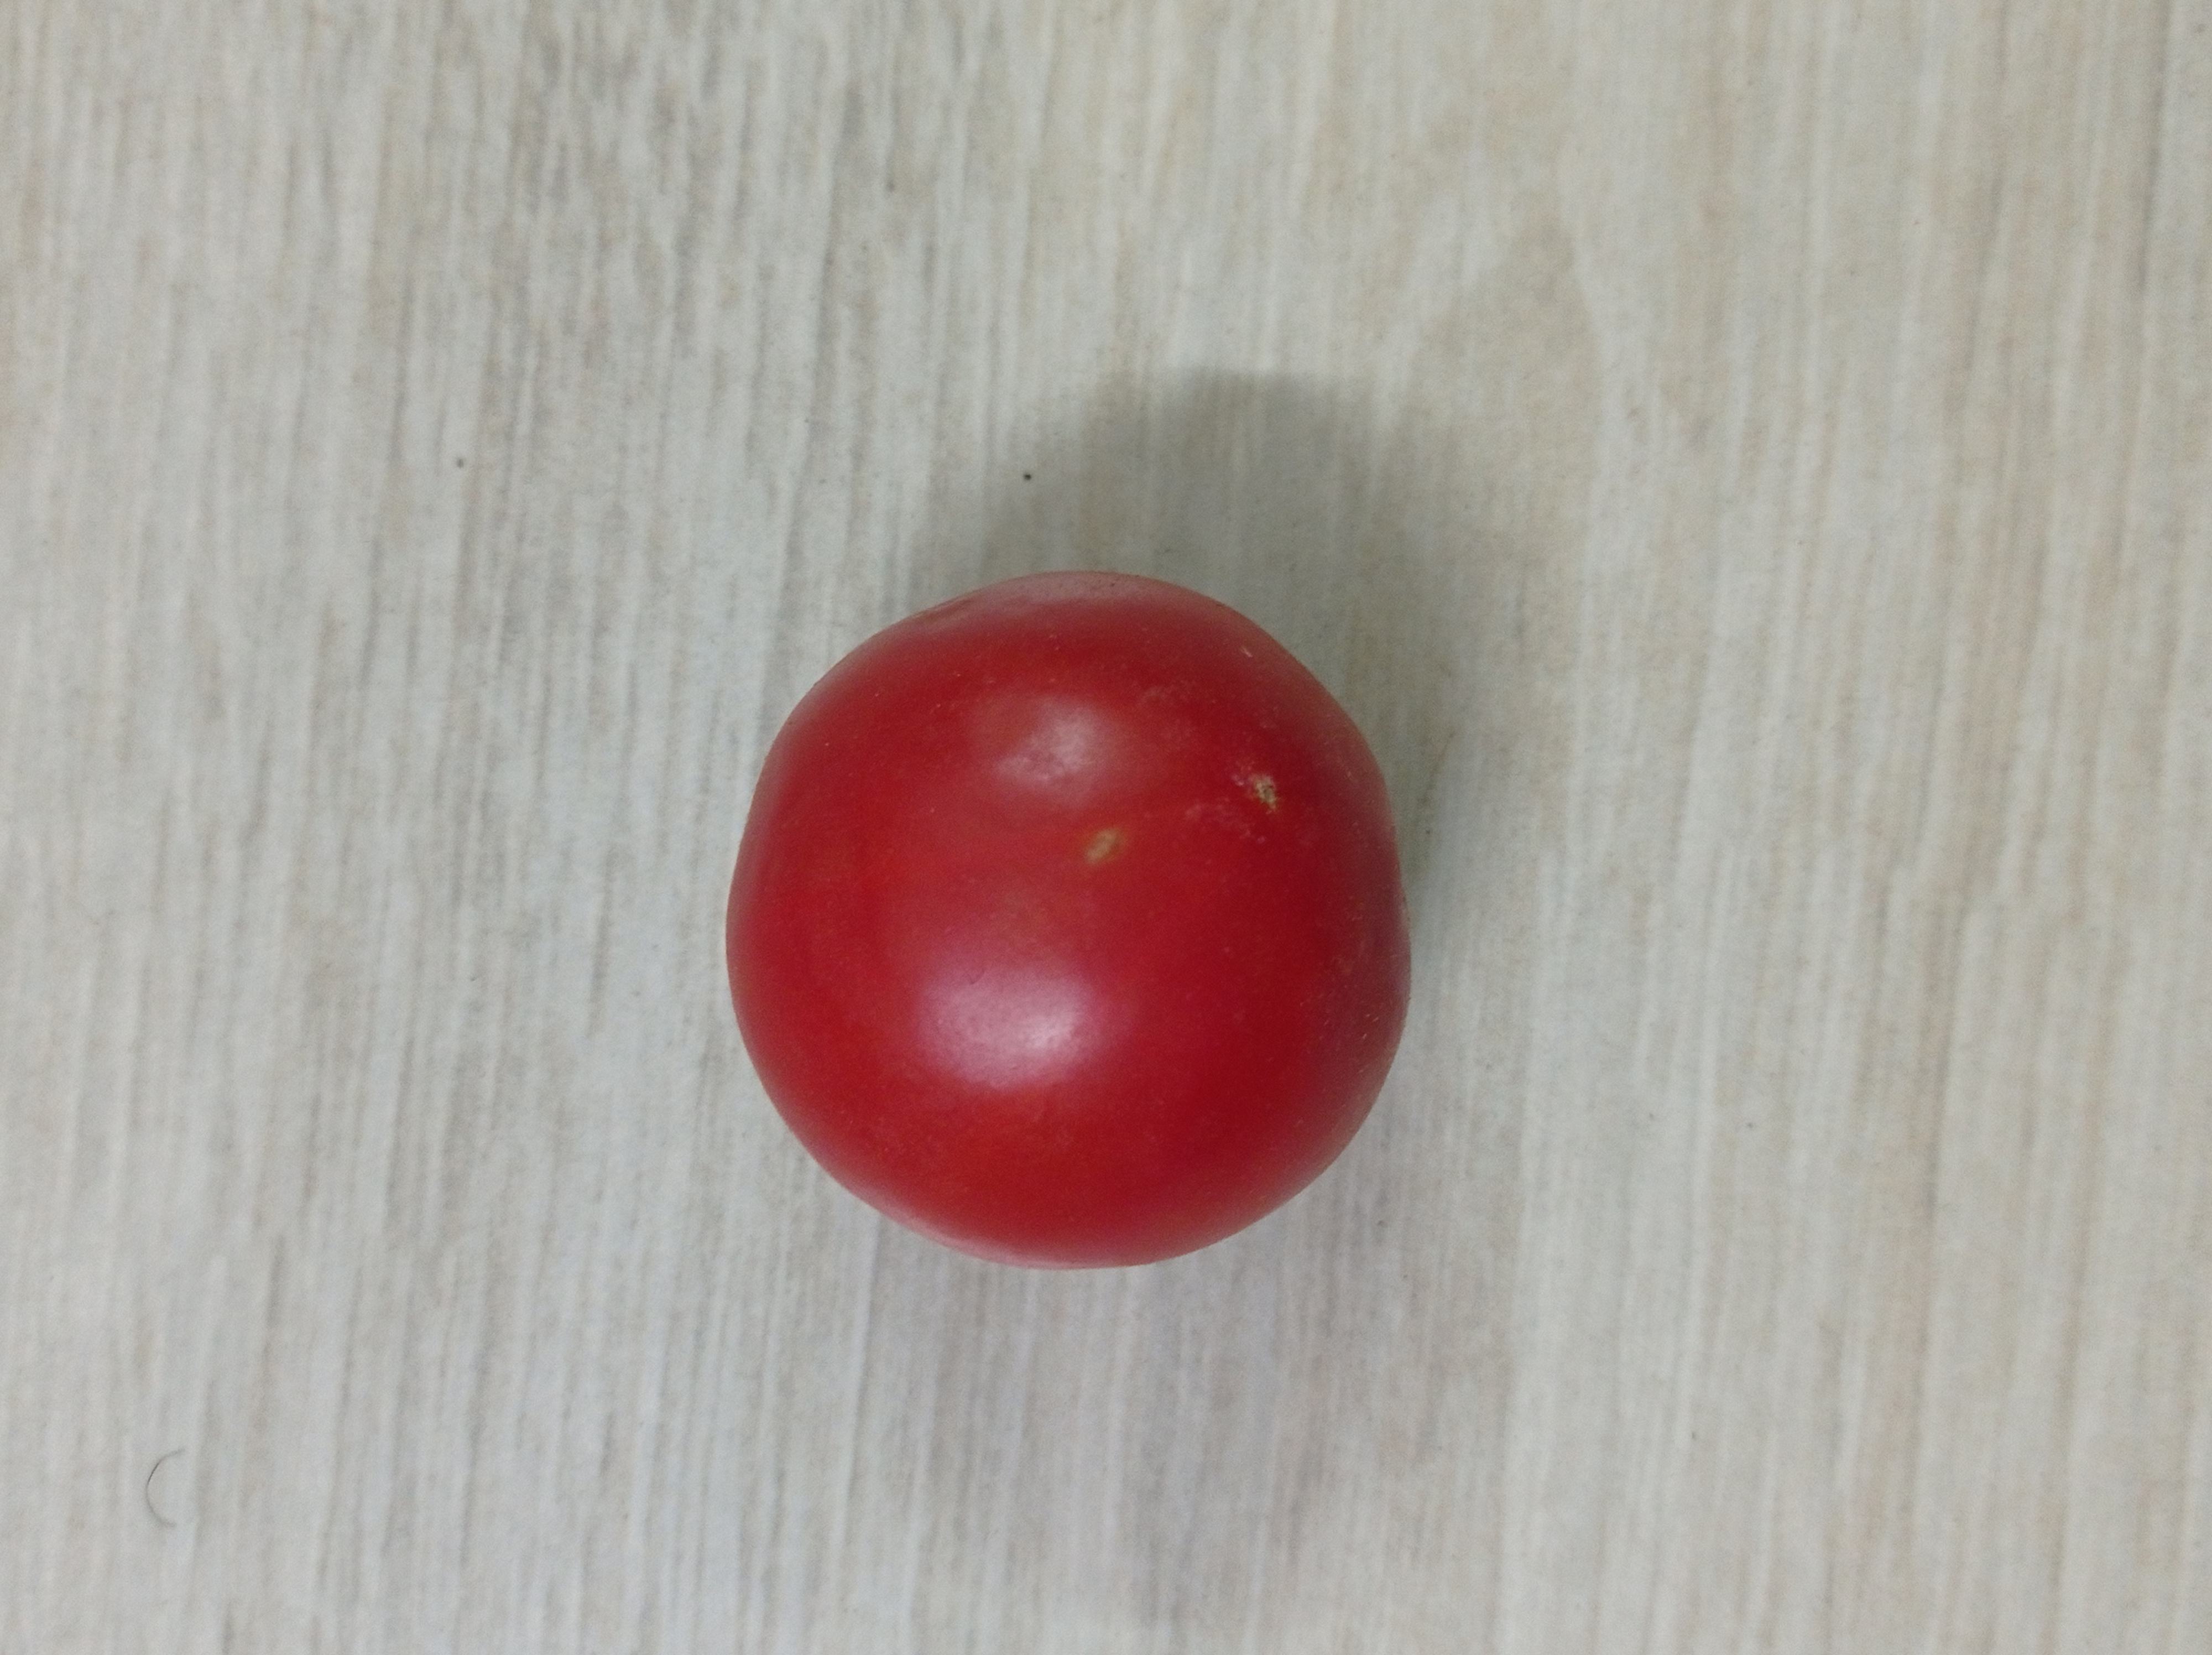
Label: Fresh